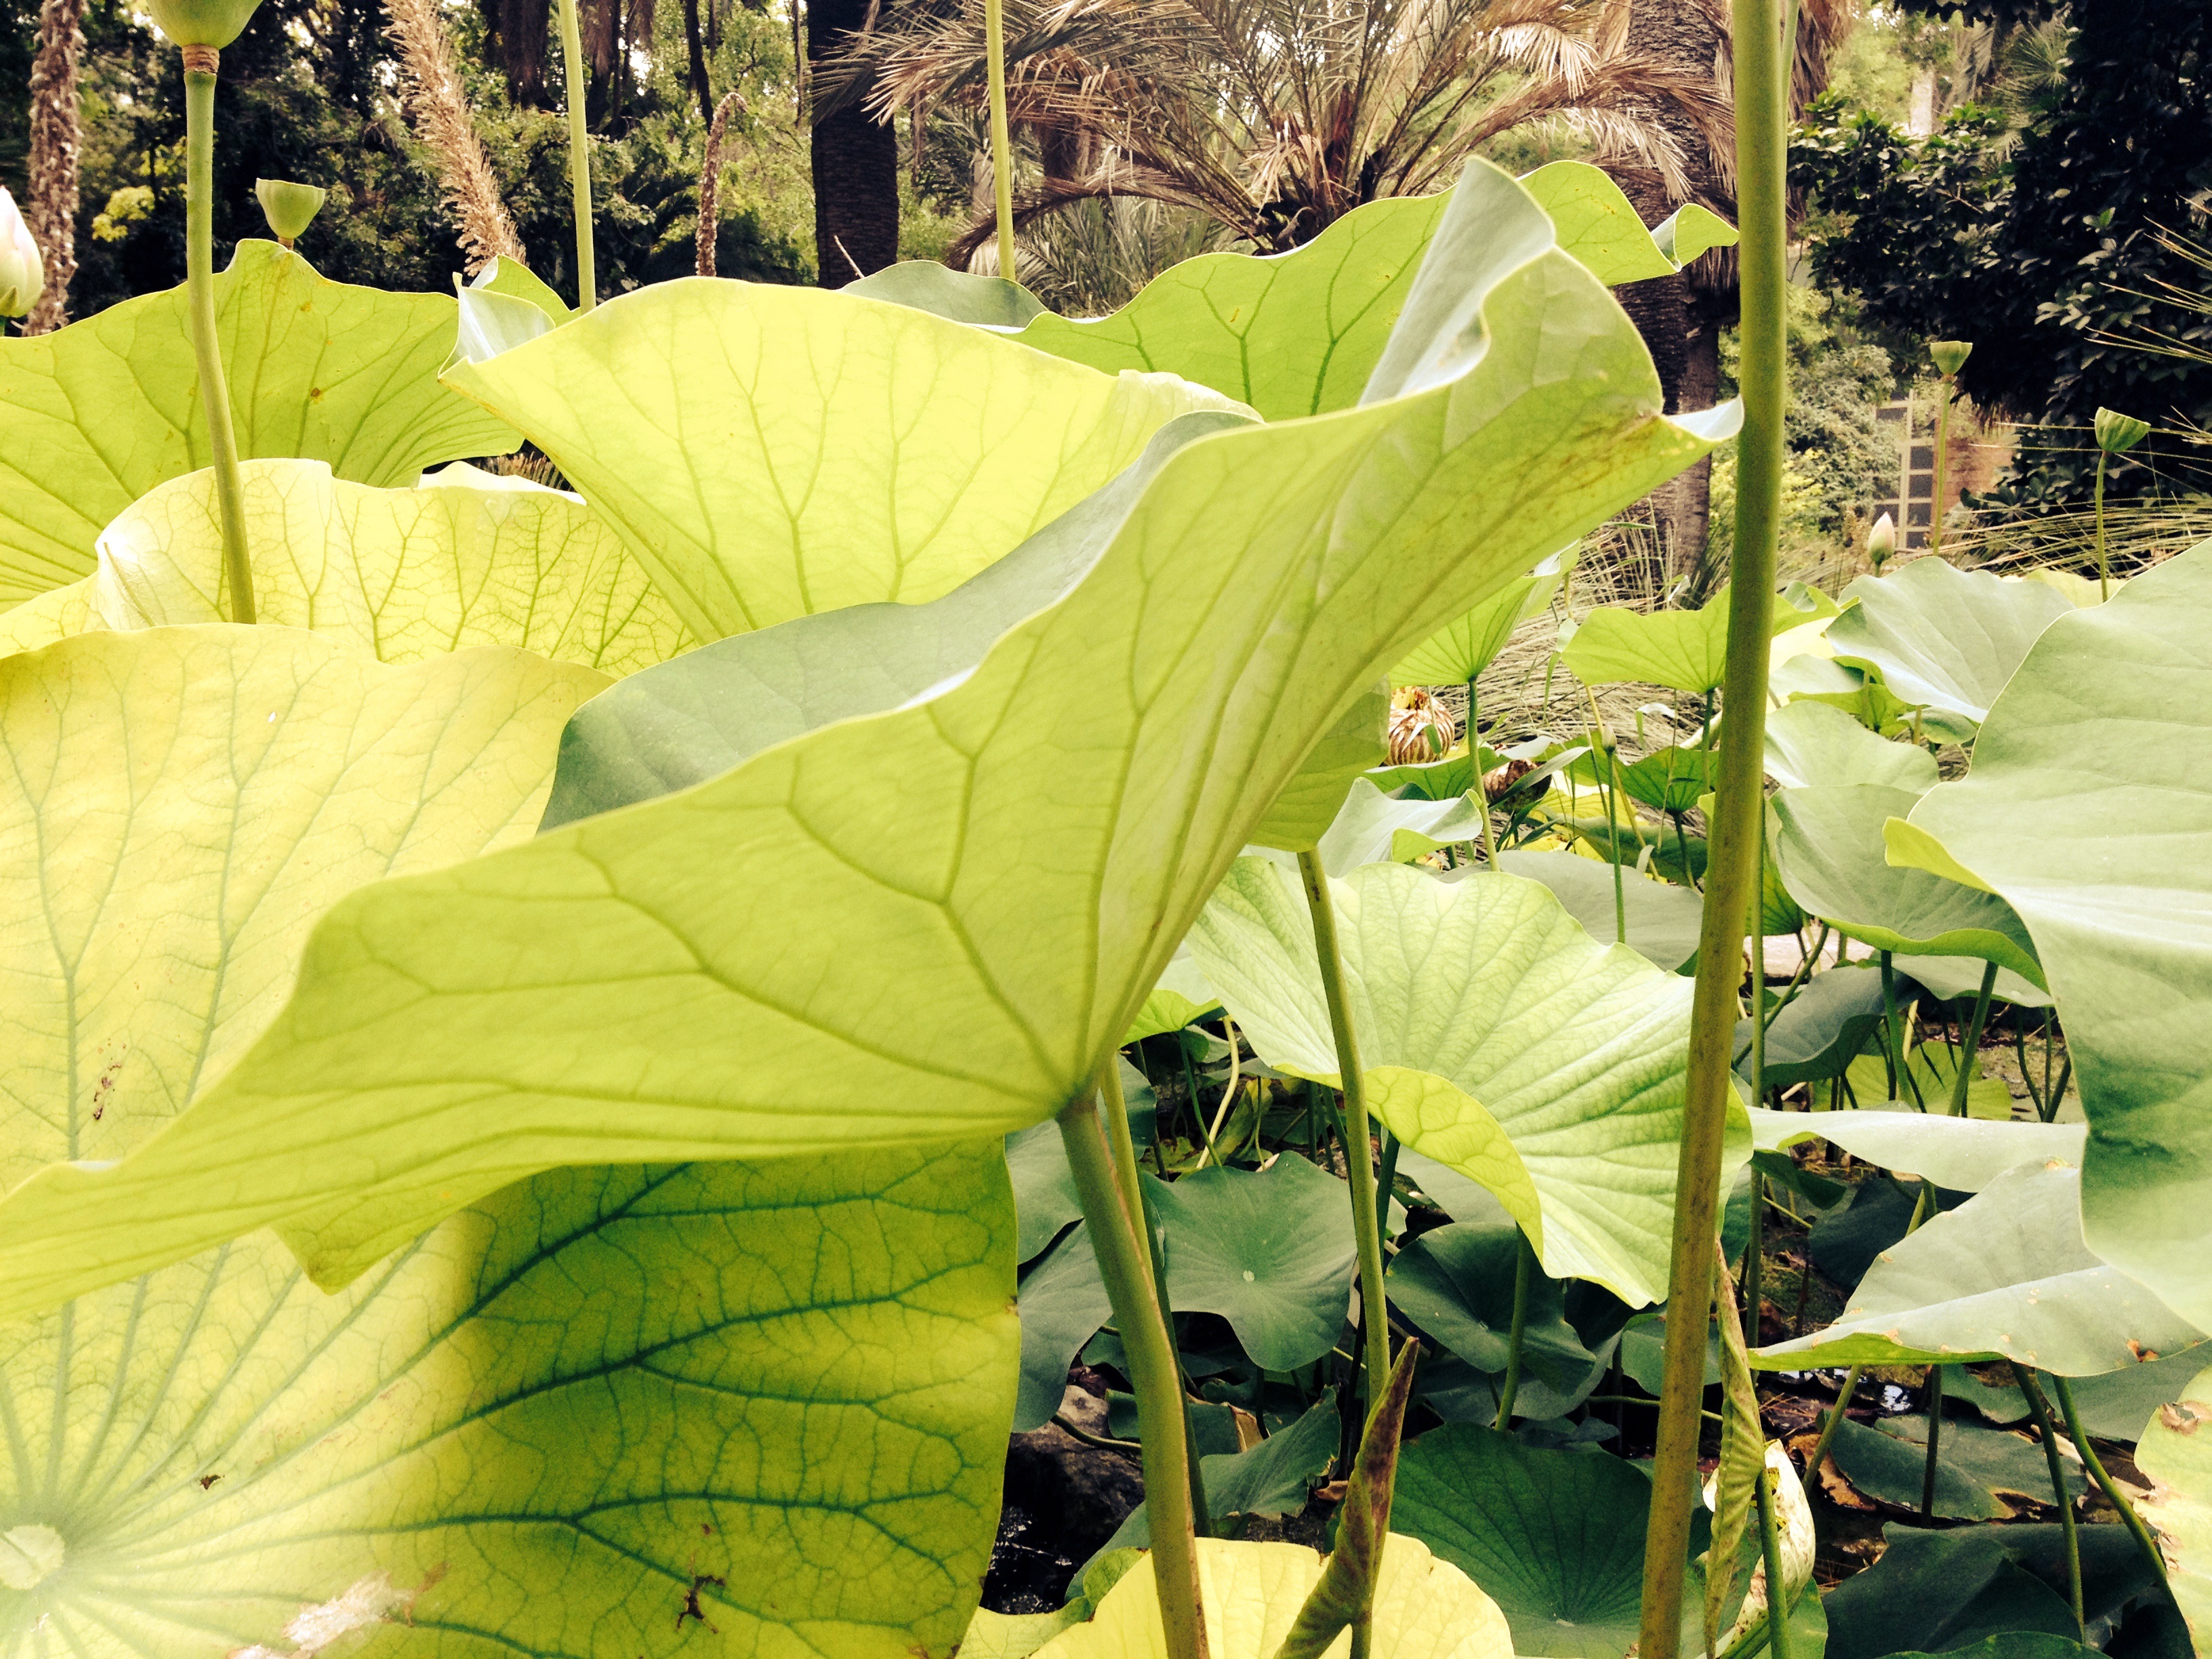
tree, nature, plant, sunlight, leaf, flower, green, produce, autumn, botany, yellow, garden, aquatic plant, flora, lily pad, leaves, lotus, flowering plant, maidenhair tree, pond plant, land plant